Leontius II of Jerusalem

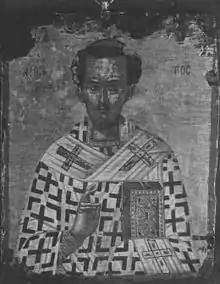
Leontius II of Jerusalem

Leontius II of Jerusalem was the Greek Orthodox patriarch of Jerusalem from 1170 to 1190. Little is known about his activities while he was patriarch.